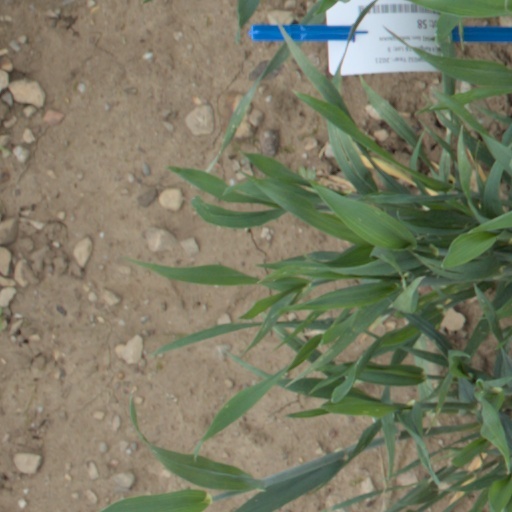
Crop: wheat